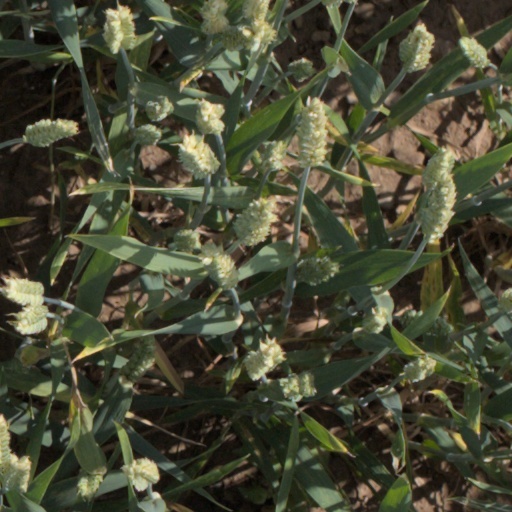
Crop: wheat